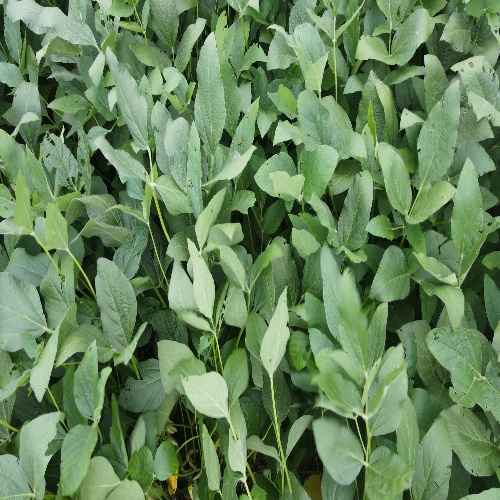
Label: Caterpillar